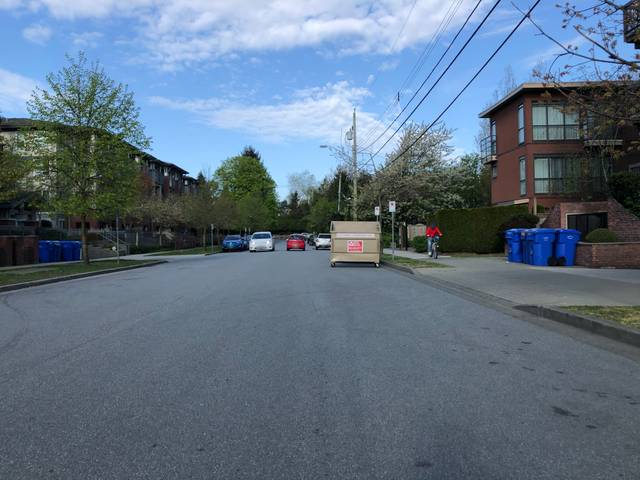
Region: Canada
Coordinates: 49.169, -123.123